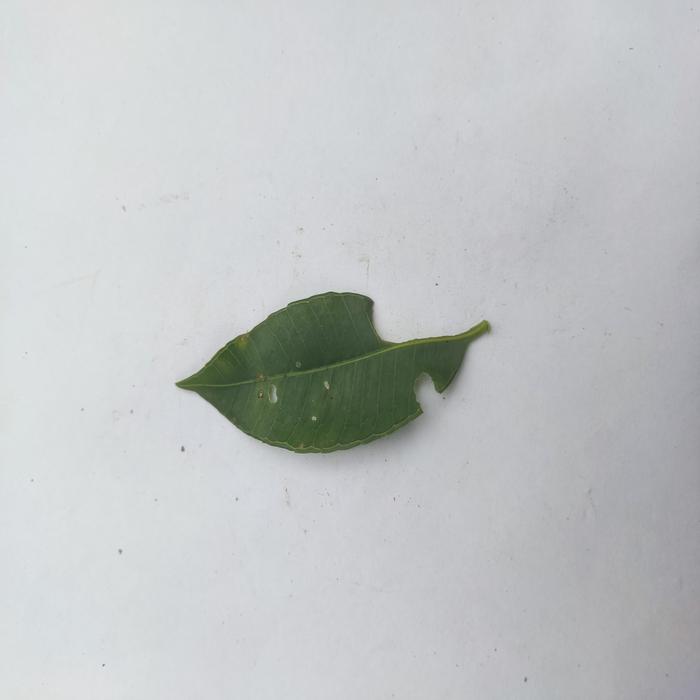
Crop: Hog Plum
Leaf condition: Caterpillars_Infestation